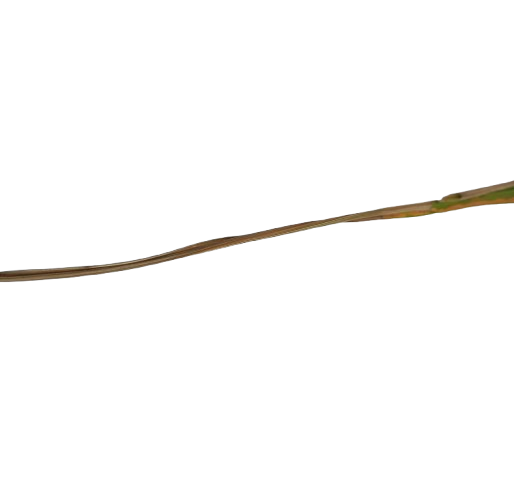
Label: Leaf Scald